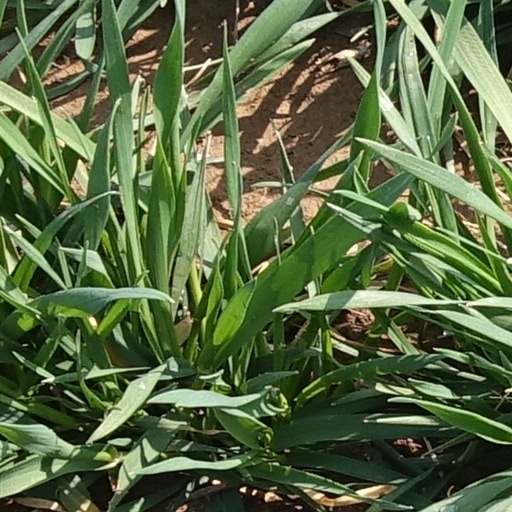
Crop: wheat